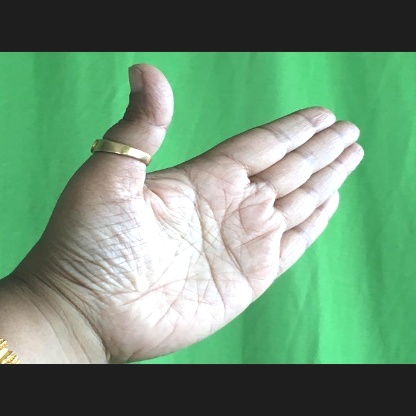
Mudra: Ardhachandran